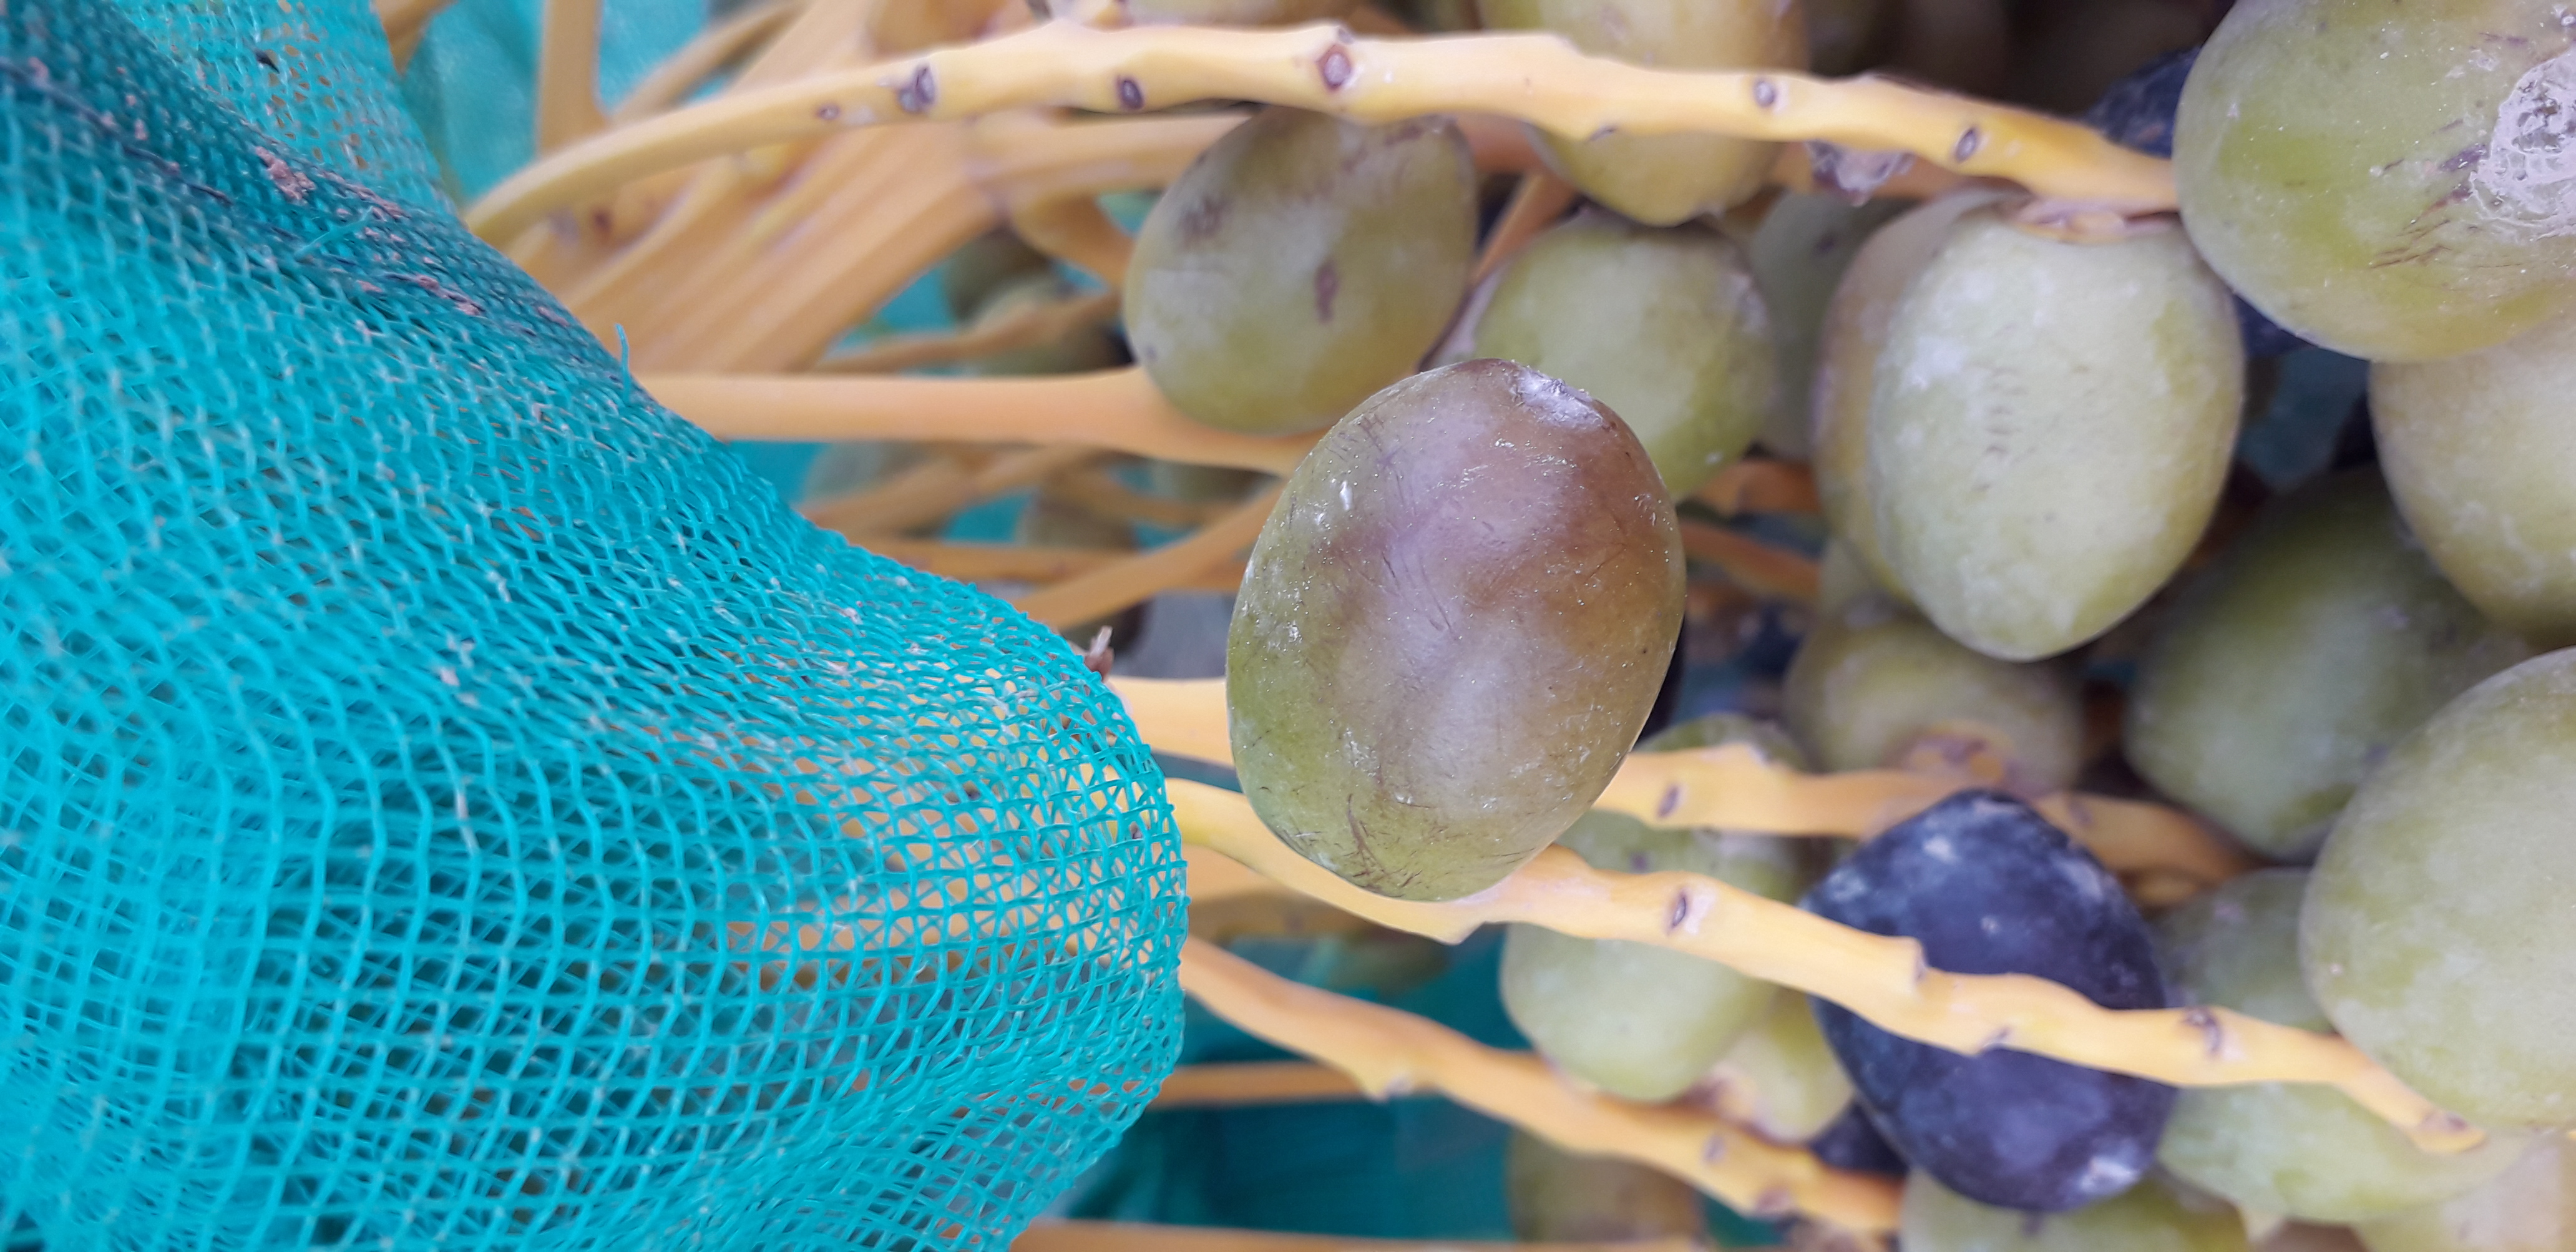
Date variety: kholt